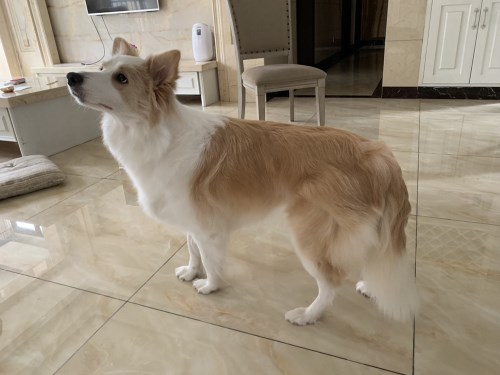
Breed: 2594-n000109-Border_collie